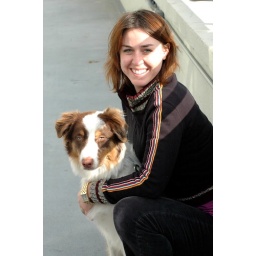
My girl and her baby boy in Downtown L.A.